Pejačević family

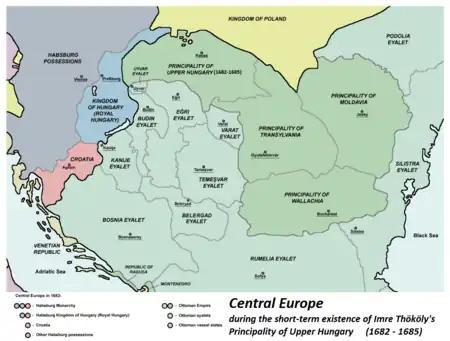
Map showing borders in 1683, prior to Great Austro-Turkish war and Chiprovtsi uprising

The Habsburg imperial army, supported by some European states, penetrated deep into the Ottoman territory in south-eastern Europe, which encouraged the Chiprovtsi Catholics in 1688 to rise up against the occupiers in order to free Bulgaria.